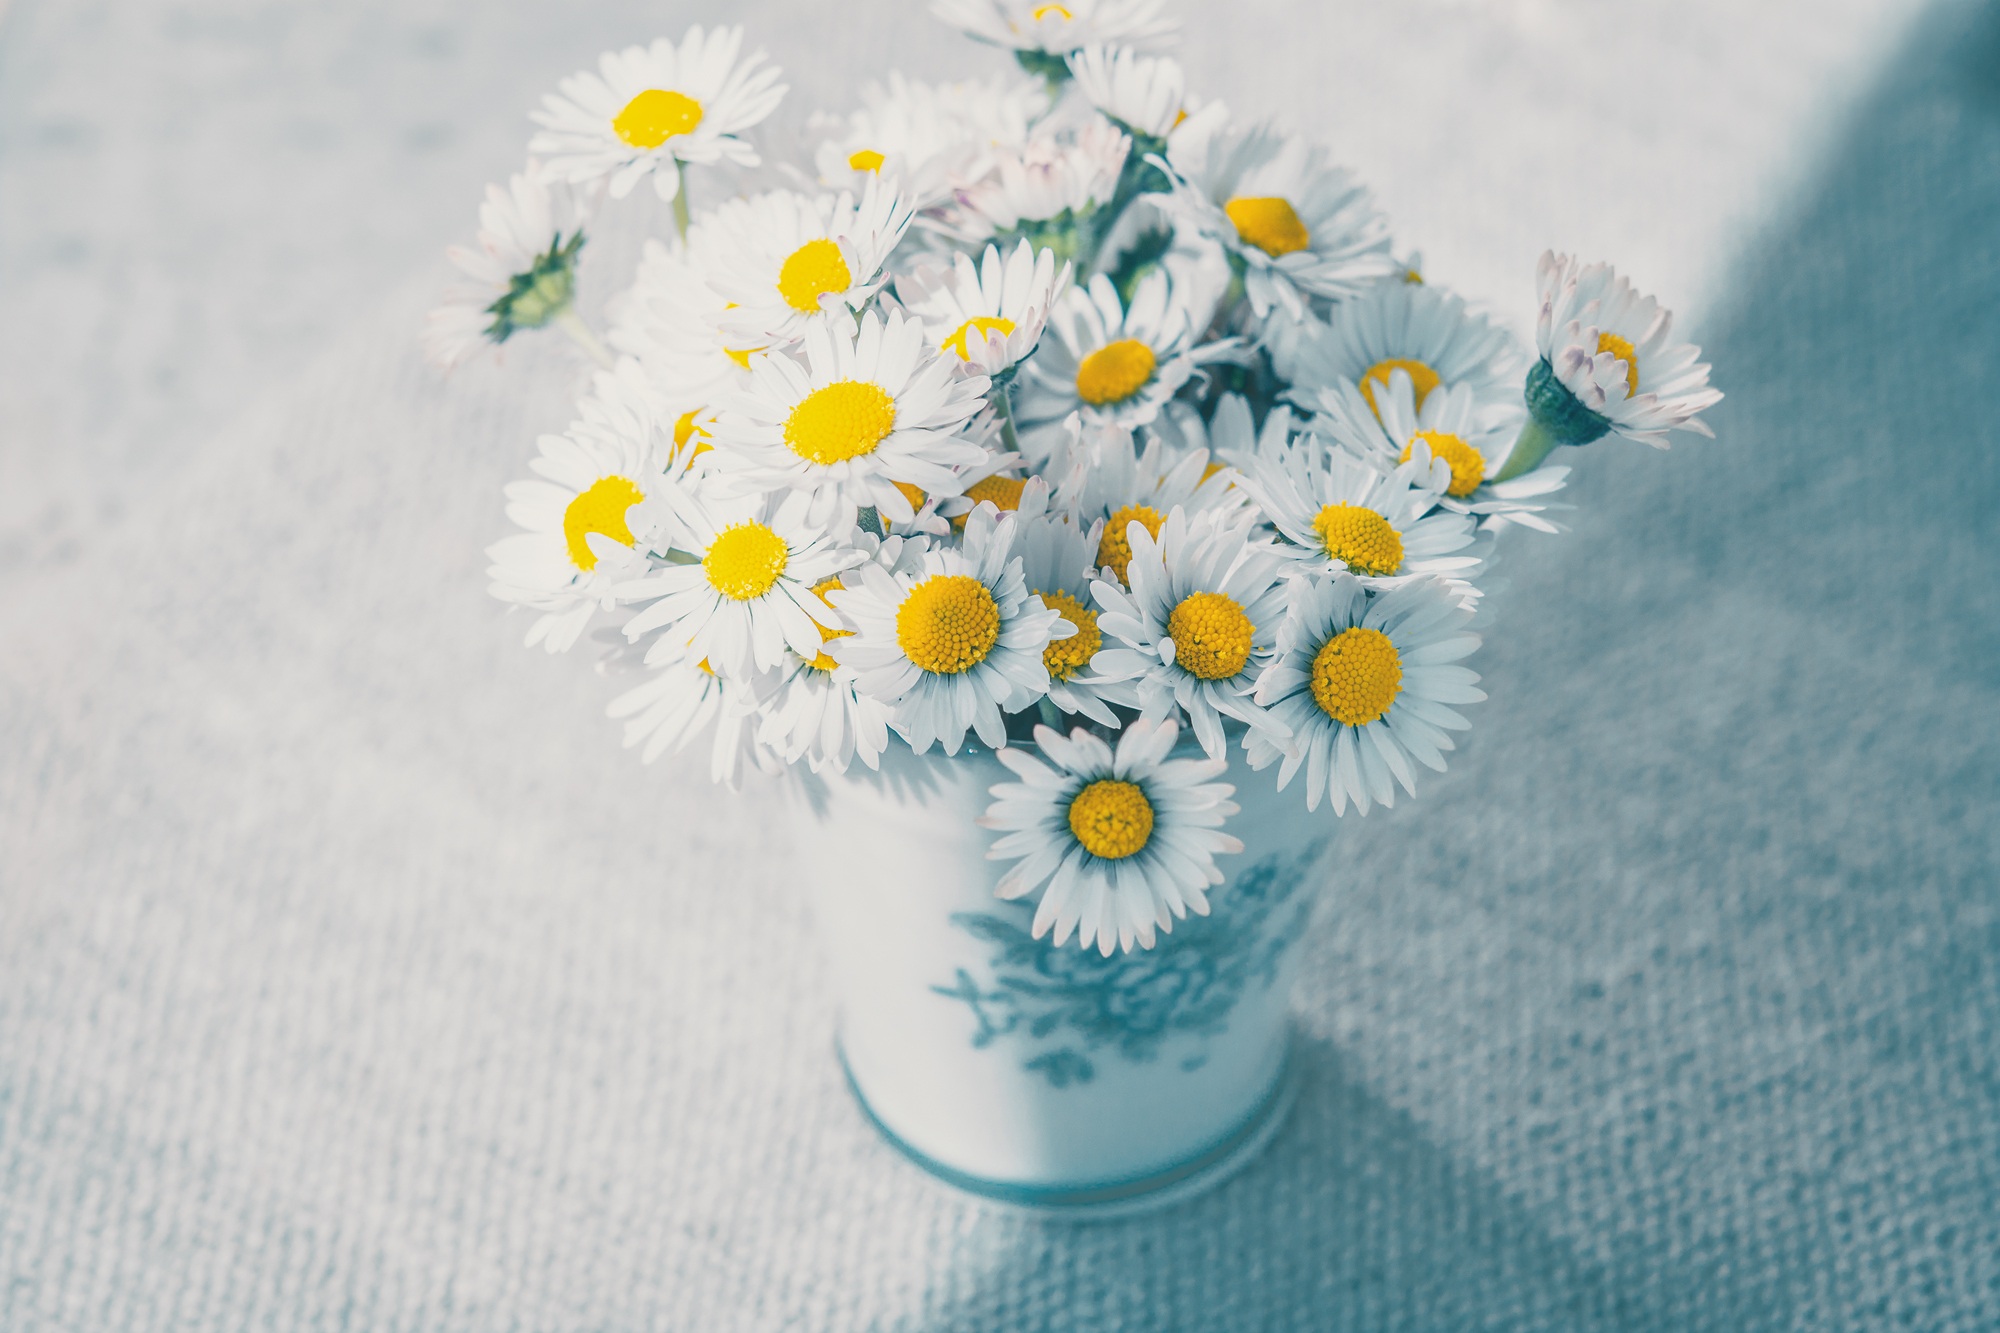
table, plant, white, flower, petal, daisy, bouquet, vase, yellow, close, flowers, wildflowers, flowering plant, daisy family, flower bouquet, land plant